Expo Center station (Hangzhou Metro)

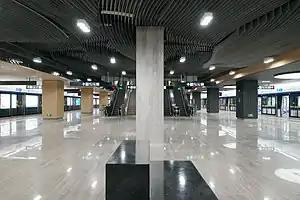
Platform of Expo Center station

Expo Center is a metro station of Line 6 of the Hangzhou Metro in China. It was opened on 30 December 2020, together with the Line 6. It is located in the Xiaoshan District of Hangzhou, near the Hangzhou International Exhibition Center, which was the venue of 2016 G20 Hangzhou Summit.